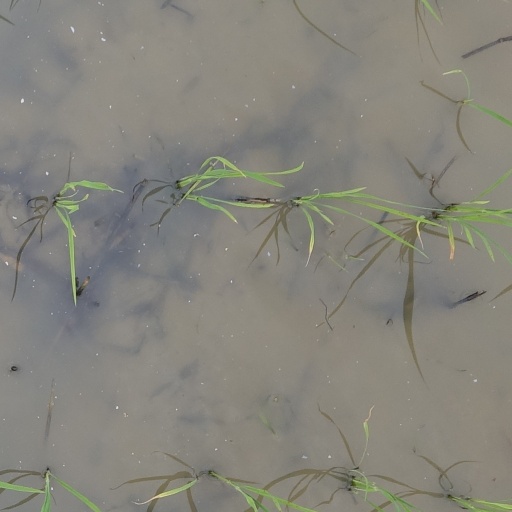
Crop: rice